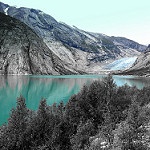
Scene: Outdoor